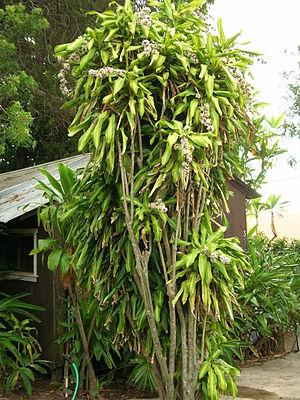
Dracaena fragrans, le dragonnier parfumé ou dragonnier d'Afrique tropicale, communément appelé simplement dragonnier, est une espèce de plantes de la famille des Liliacées selon la classification classique ou des Asparagaceae selon la classification phylogénétique, originaire d'Afrique tropicale. Elle est très répandue comme plante d'appartement pour son beau feuillage très souvent panaché et pour sa facilité de culture.